P53

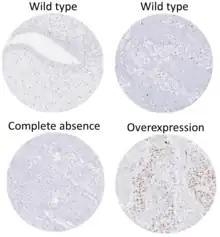
Immunohistochemistry for p53 can help distinguish a papillary urothelial neoplasm of low malignant potential (PUNLMP) from a low grade urothelial carcinoma. Overexpression is seen in 75% of low-grade urothelial carcinomas and only 10% of PUNLMP.

If the "TP53" gene is damaged, its ability to suppress tumors is severely compromised. Individuals who inherit only one functional copy of "TP53" are predisposed to developing tumors in early adulthood, a condition known as Li–Fraumeni syndrome.